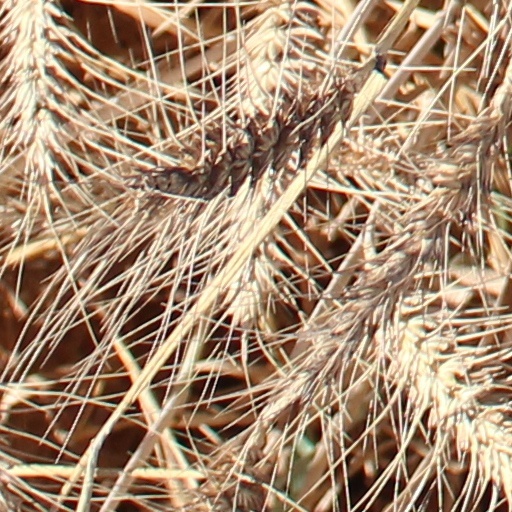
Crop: wheat